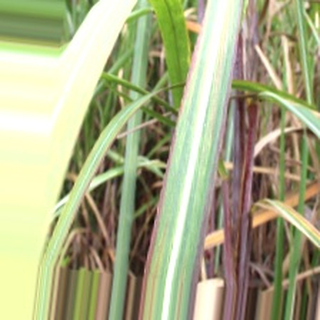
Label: sugarcane_bacterial_blight